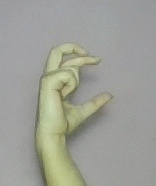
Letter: thal